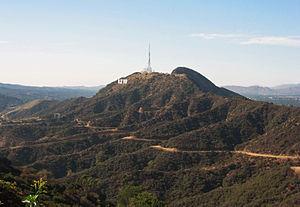
Le mont Lee est l'un des sommets des monts Santa Monica, compris dans le Griffith Park de Los Angeles, aux États-Unis. Culminant à 512 mètres d'altitude, il doit sa renommée au panneau Hollywood, situé sur son versant Sud.